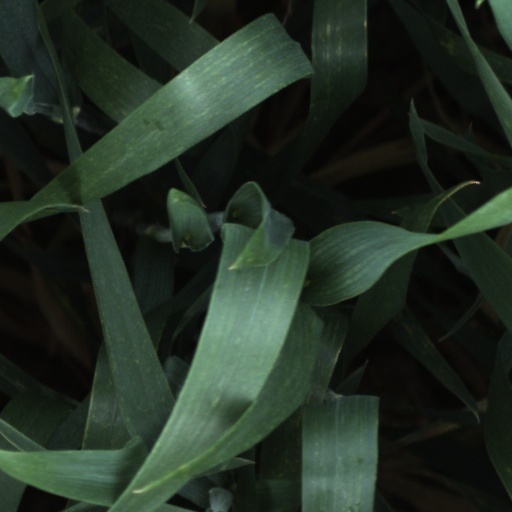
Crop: wheat